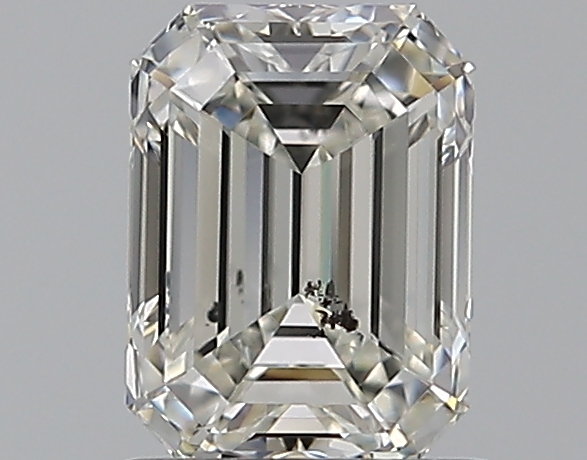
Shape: emerald
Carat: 1
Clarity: SI2
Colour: H
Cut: EX
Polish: EX
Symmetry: EX
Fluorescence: N
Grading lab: GIA
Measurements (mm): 6.52 x 4.83 x 3.28